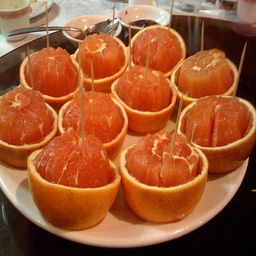
Label: Orange